Mount San Antonio

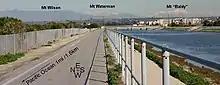
Mt. Baldy visible from Los Angeles’ Ballona Creek on a clear day

Mount San Antonio, commonly referred to as Mount Baldy or Old Baldy, is a summit in the San Gabriel Mountains on the border of Los Angeles and San Bernardino counties of California. Lying within the San Gabriel Mountains National Monument and Angeles National Forest, it is the highest point within the mountain range, the County of Los Angeles, and the Los Angeles metropolitan area.